Wu Jingzi

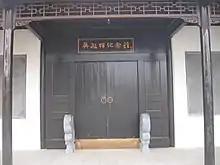
Wu Jingzi Memorial Hall in Quanjiao County, Chuzhou.

Wu was born into a well-to-do family. His father Wu Linqi was a Qing official, but Wu Jingzi himself met with no success. He obtained the xiucai degree in 1720, but when people in Anhui criticized him for wasting his family fortune, he moved to Nanjing. Poverty-stricken by the age of thirty-two, he met and acquainted himself with many government officials but renounced ambition and did not attempt the exams. One report had it that he could not afford to buy fuel, and when the nights were cold, he and his friends would walk together outside the city walls, chatting and composing poetry, a tactic they called 暖足 ("warming our feet").